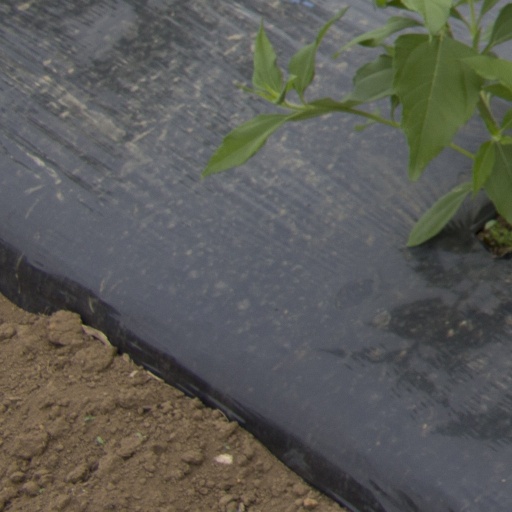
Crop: Jerusalem artichoke